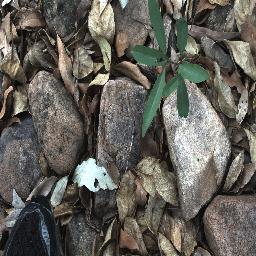
Label: rubber_vine